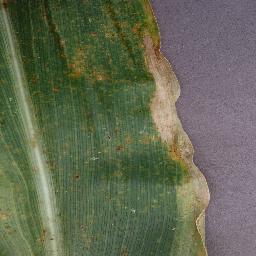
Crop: corn
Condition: (maize)_northern_blight